List of populated places in Denizli Province

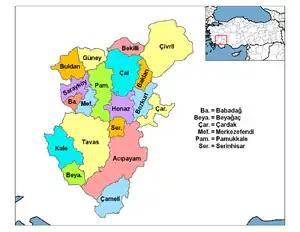
Denizli Province

Below is the list of populated places in Denizli Province, Turkey by the districts.